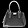
Label: Bag